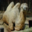
Label: camel